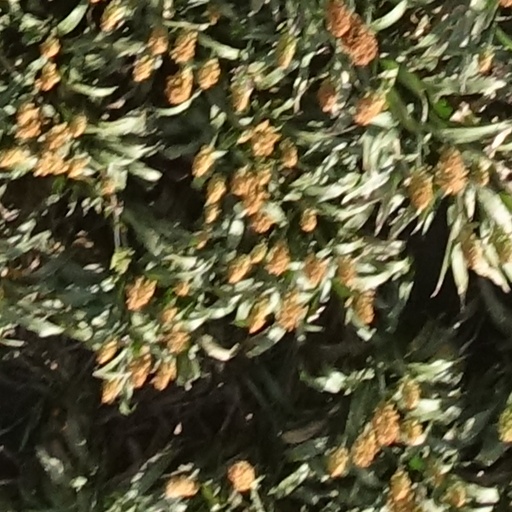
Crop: sorghum